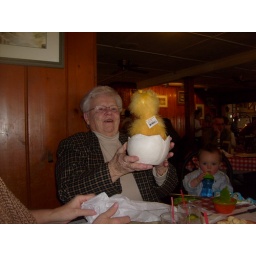
There's a chicken in my soup bowl !